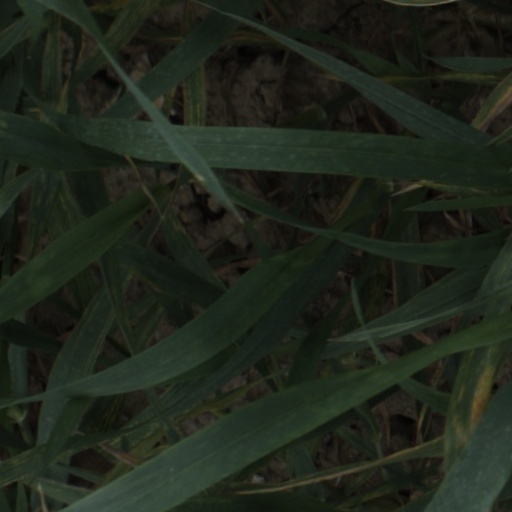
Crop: wheat